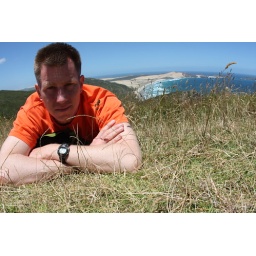
Later this day, I would be surfing those sand dunes in the background and eating watermelon at their base.